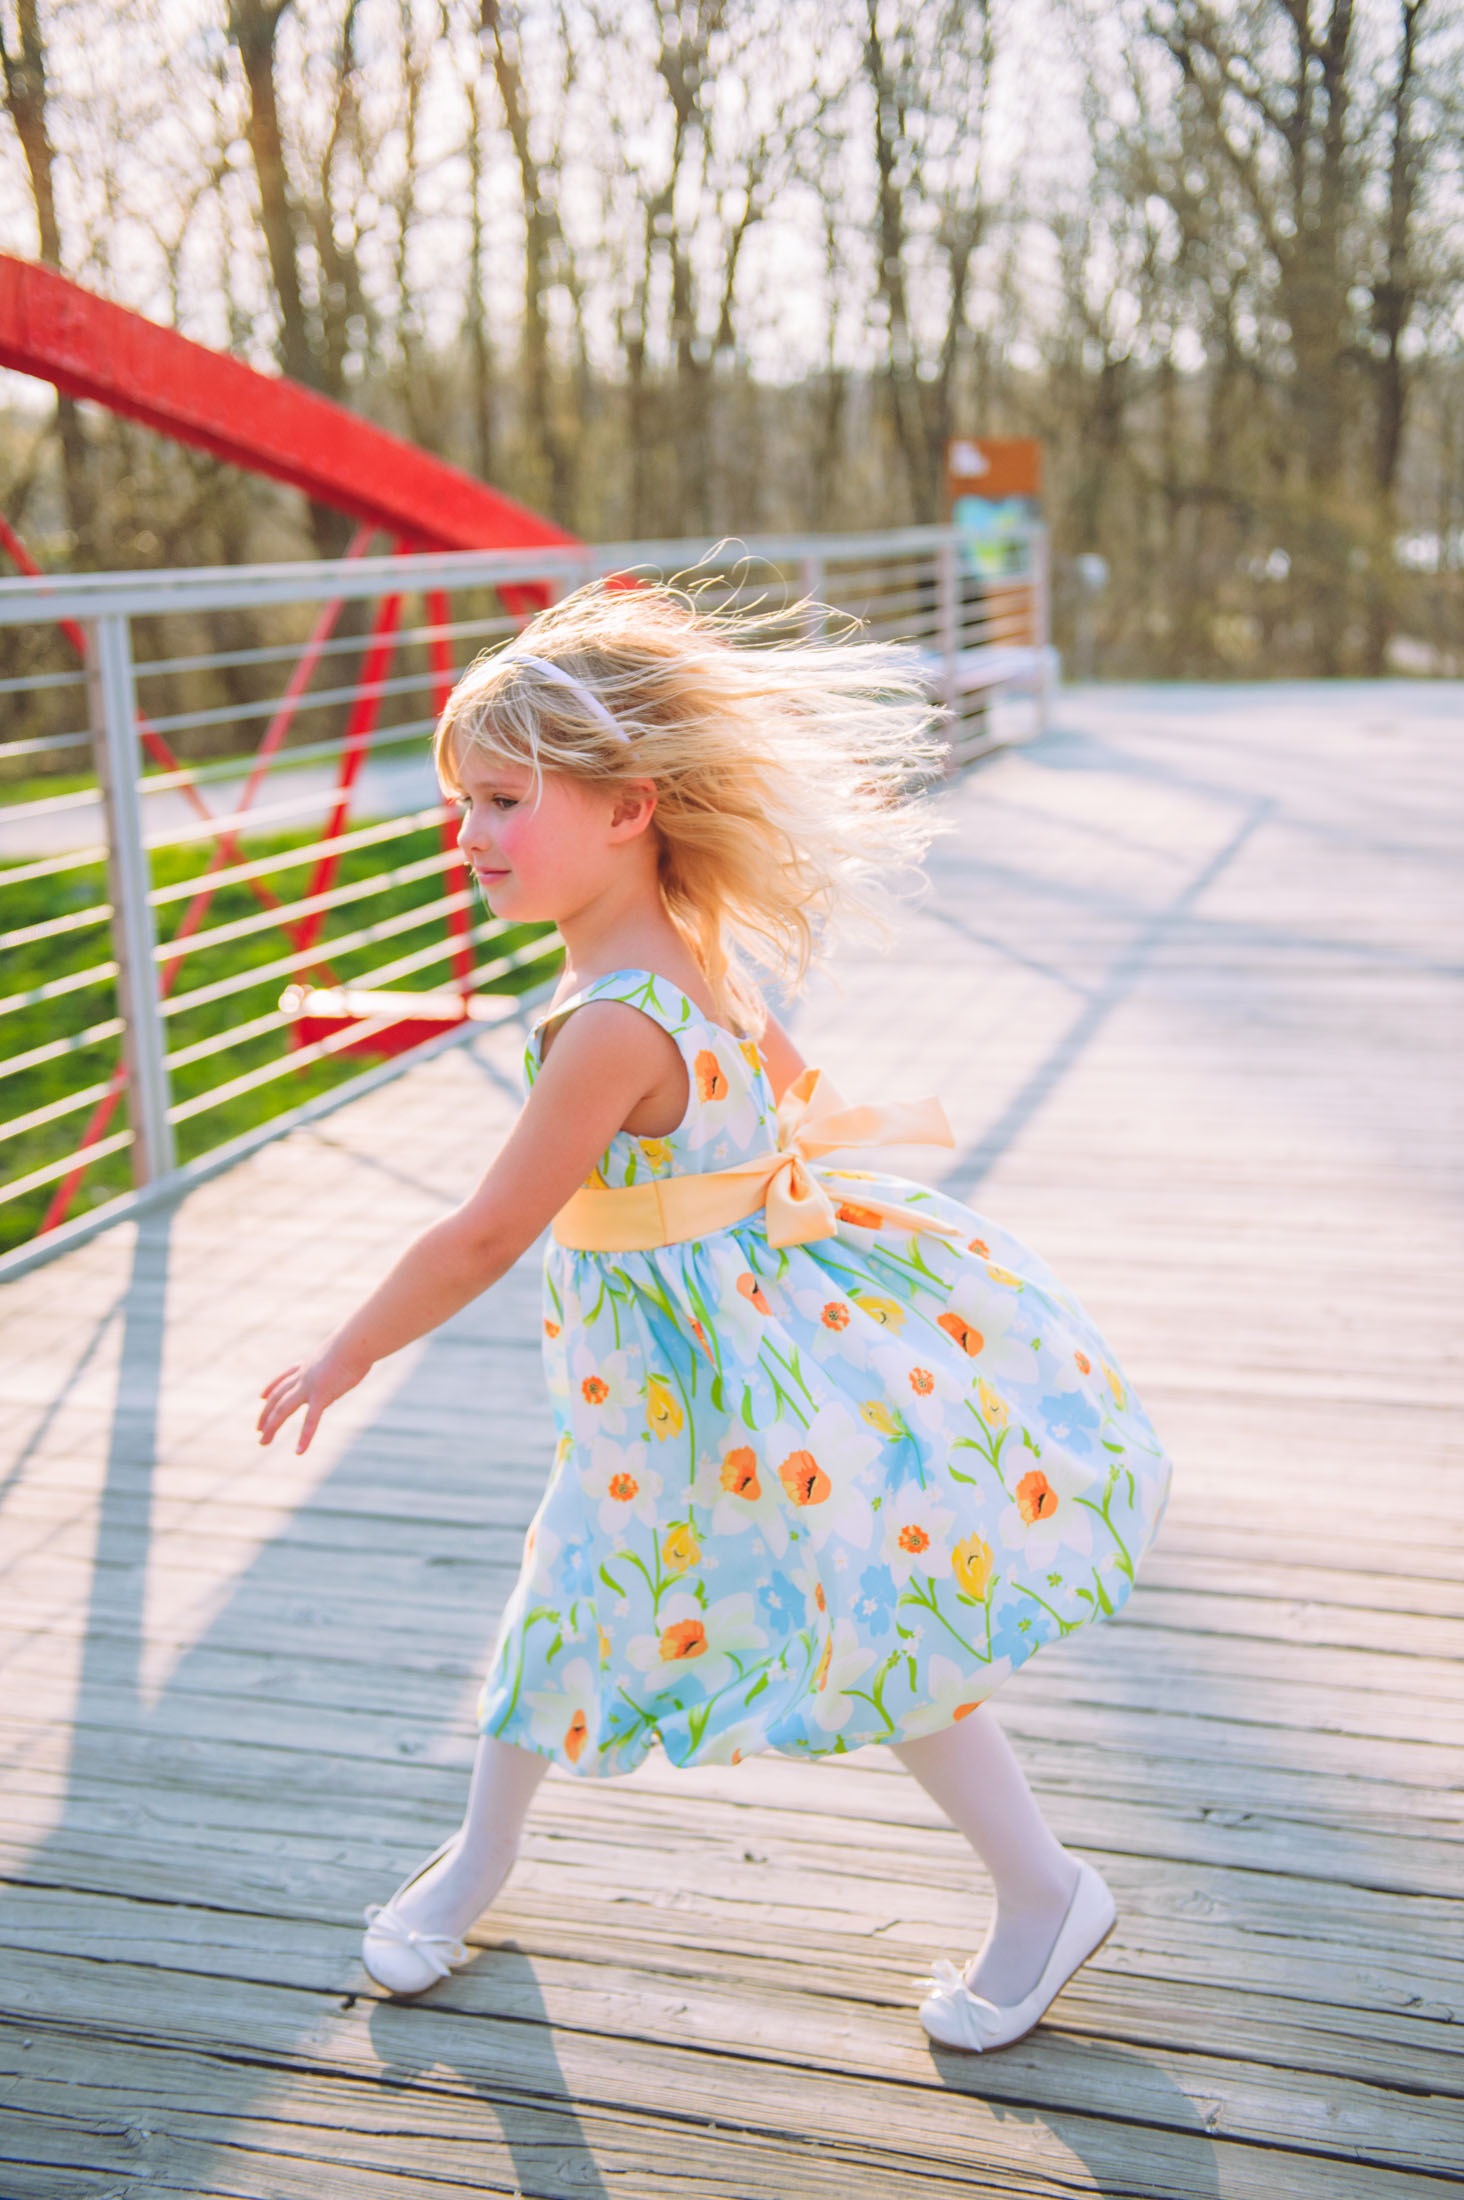
person, people, girl, woman, play, cute, female, dance, young, spring, color, child, spinning, clothing, season, fun, dress, happy, happiness, toddler, beauty, beautiful, dancing, pretty, daydream, human positions